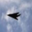
Label: airplane